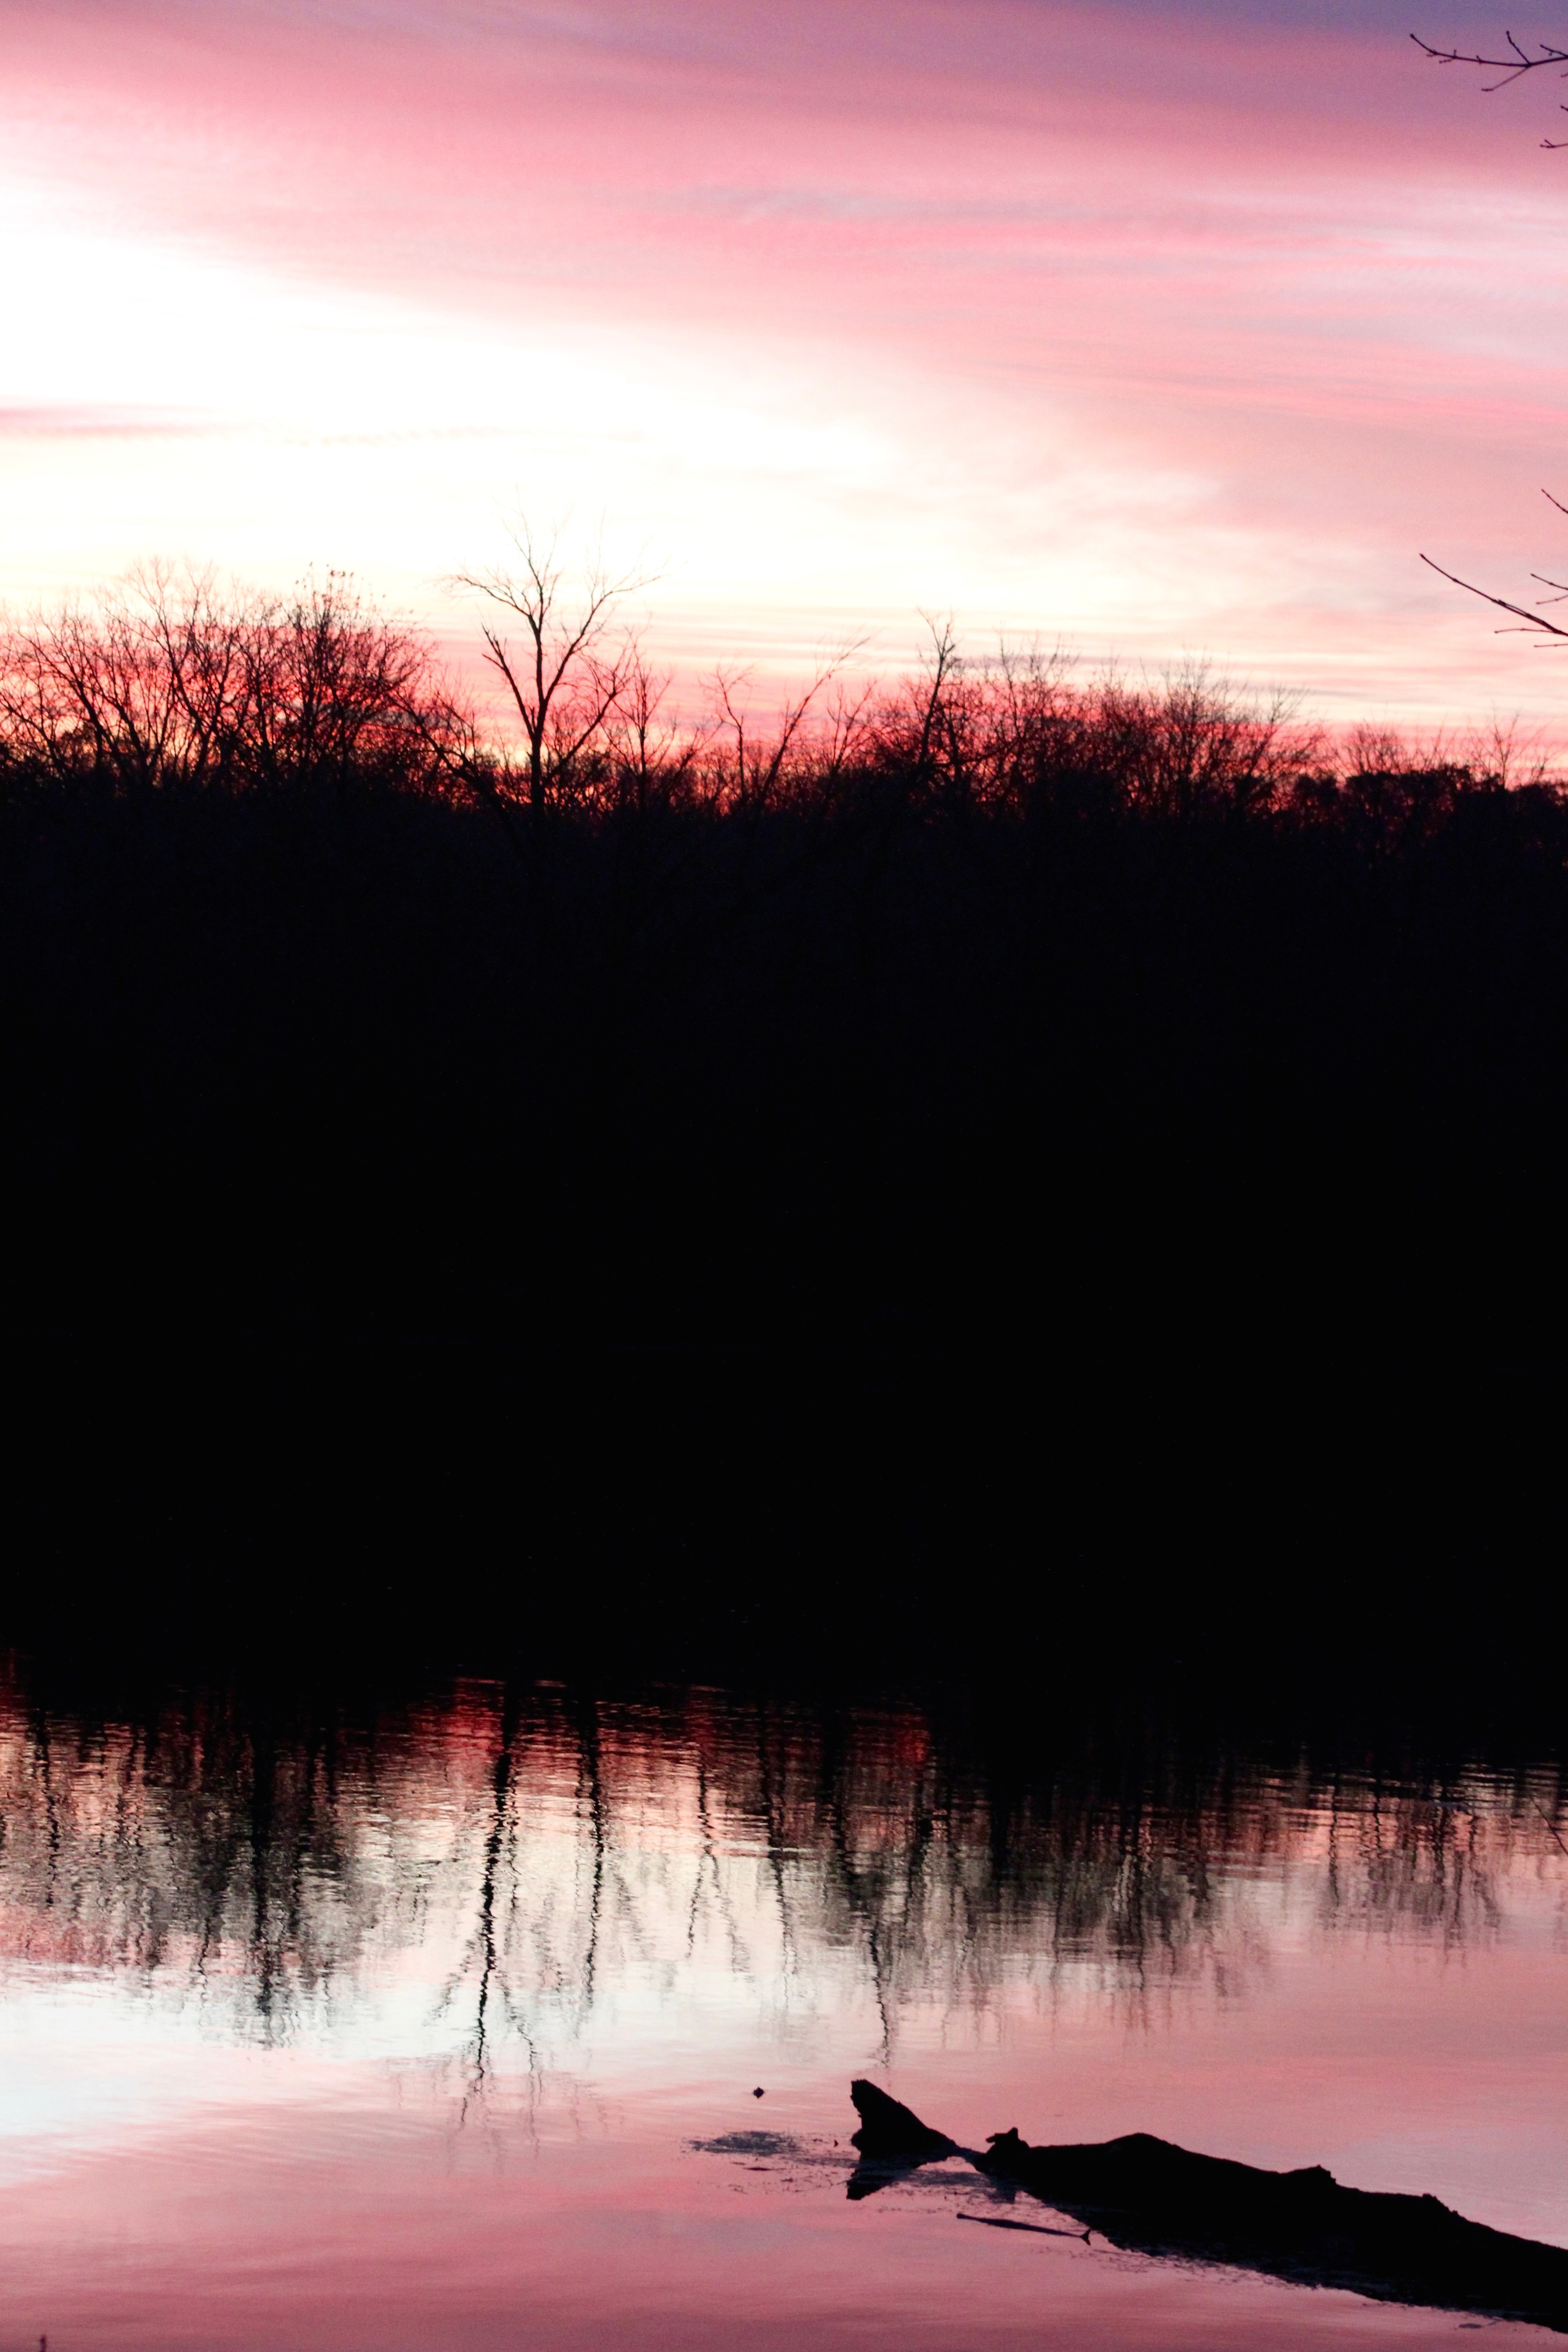
winter, cloud, sky, sun, sunrise, sunset, mist, sunlight, morning, dawn, atmosphere, dusk, evening, reflection, season, afterglow, atmospheric phenomenon, red sky at morning